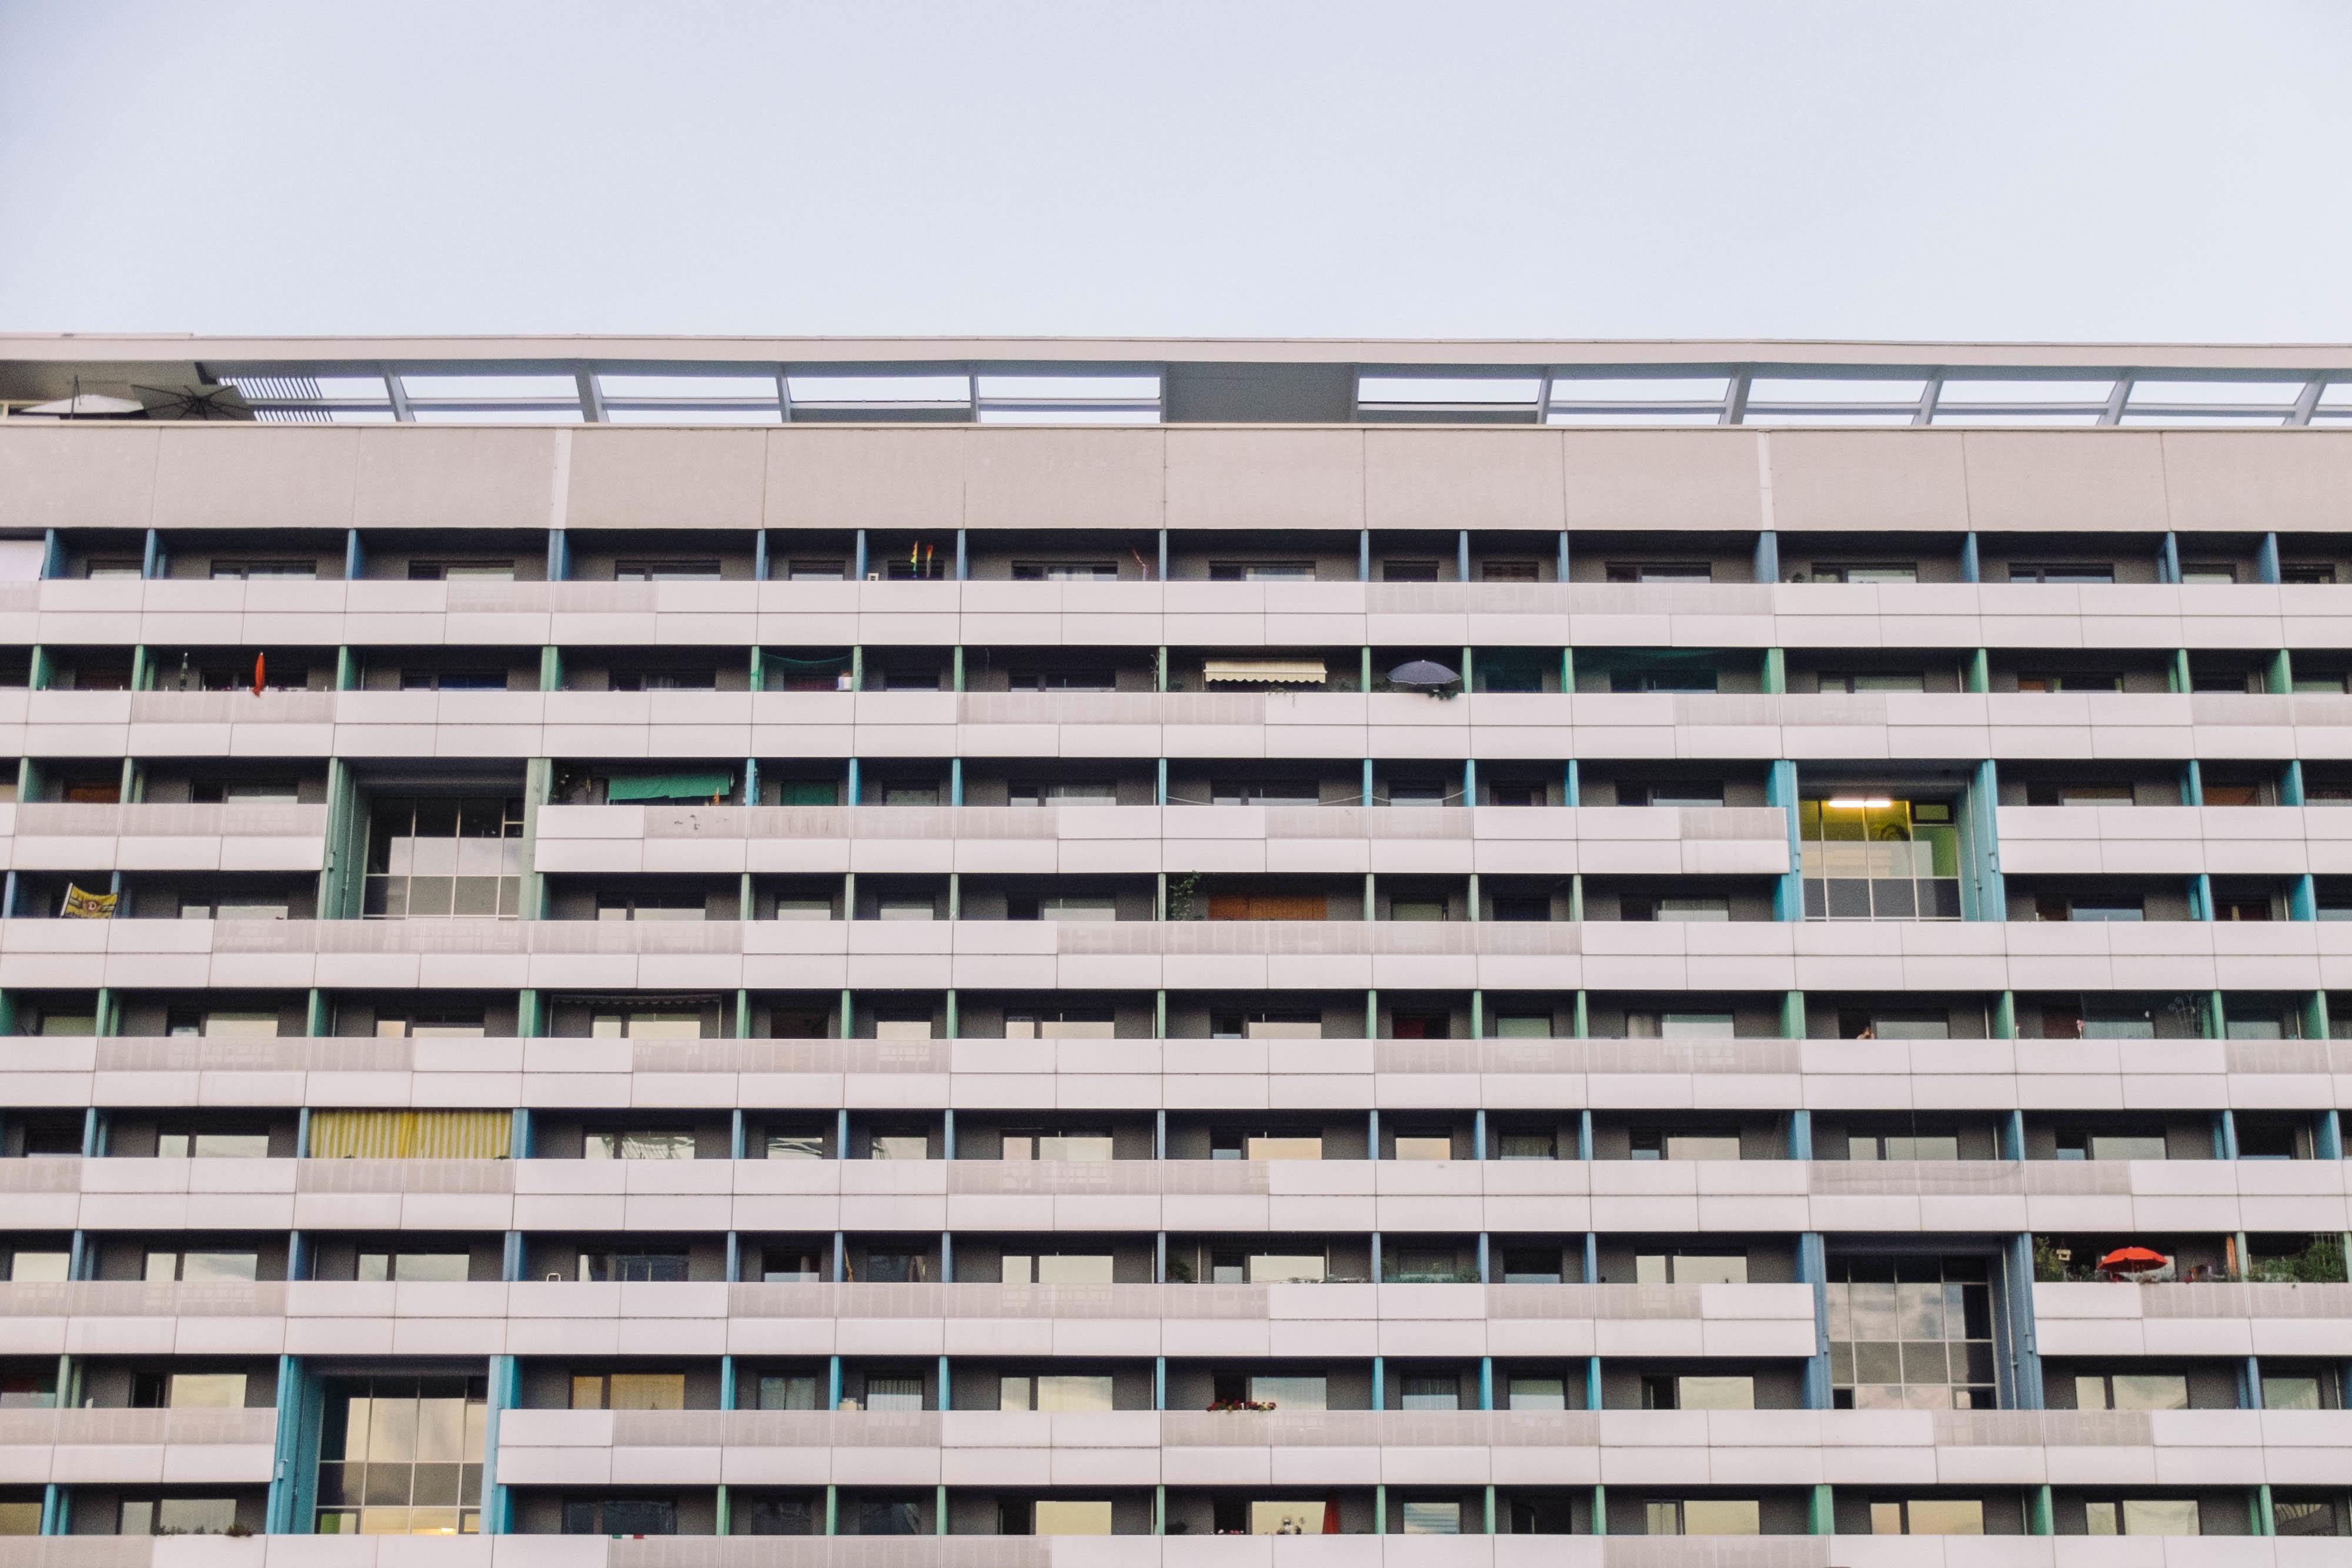
architecture, building, plaza, facade, tower block, commercial building, headquarters, condominium, residential area